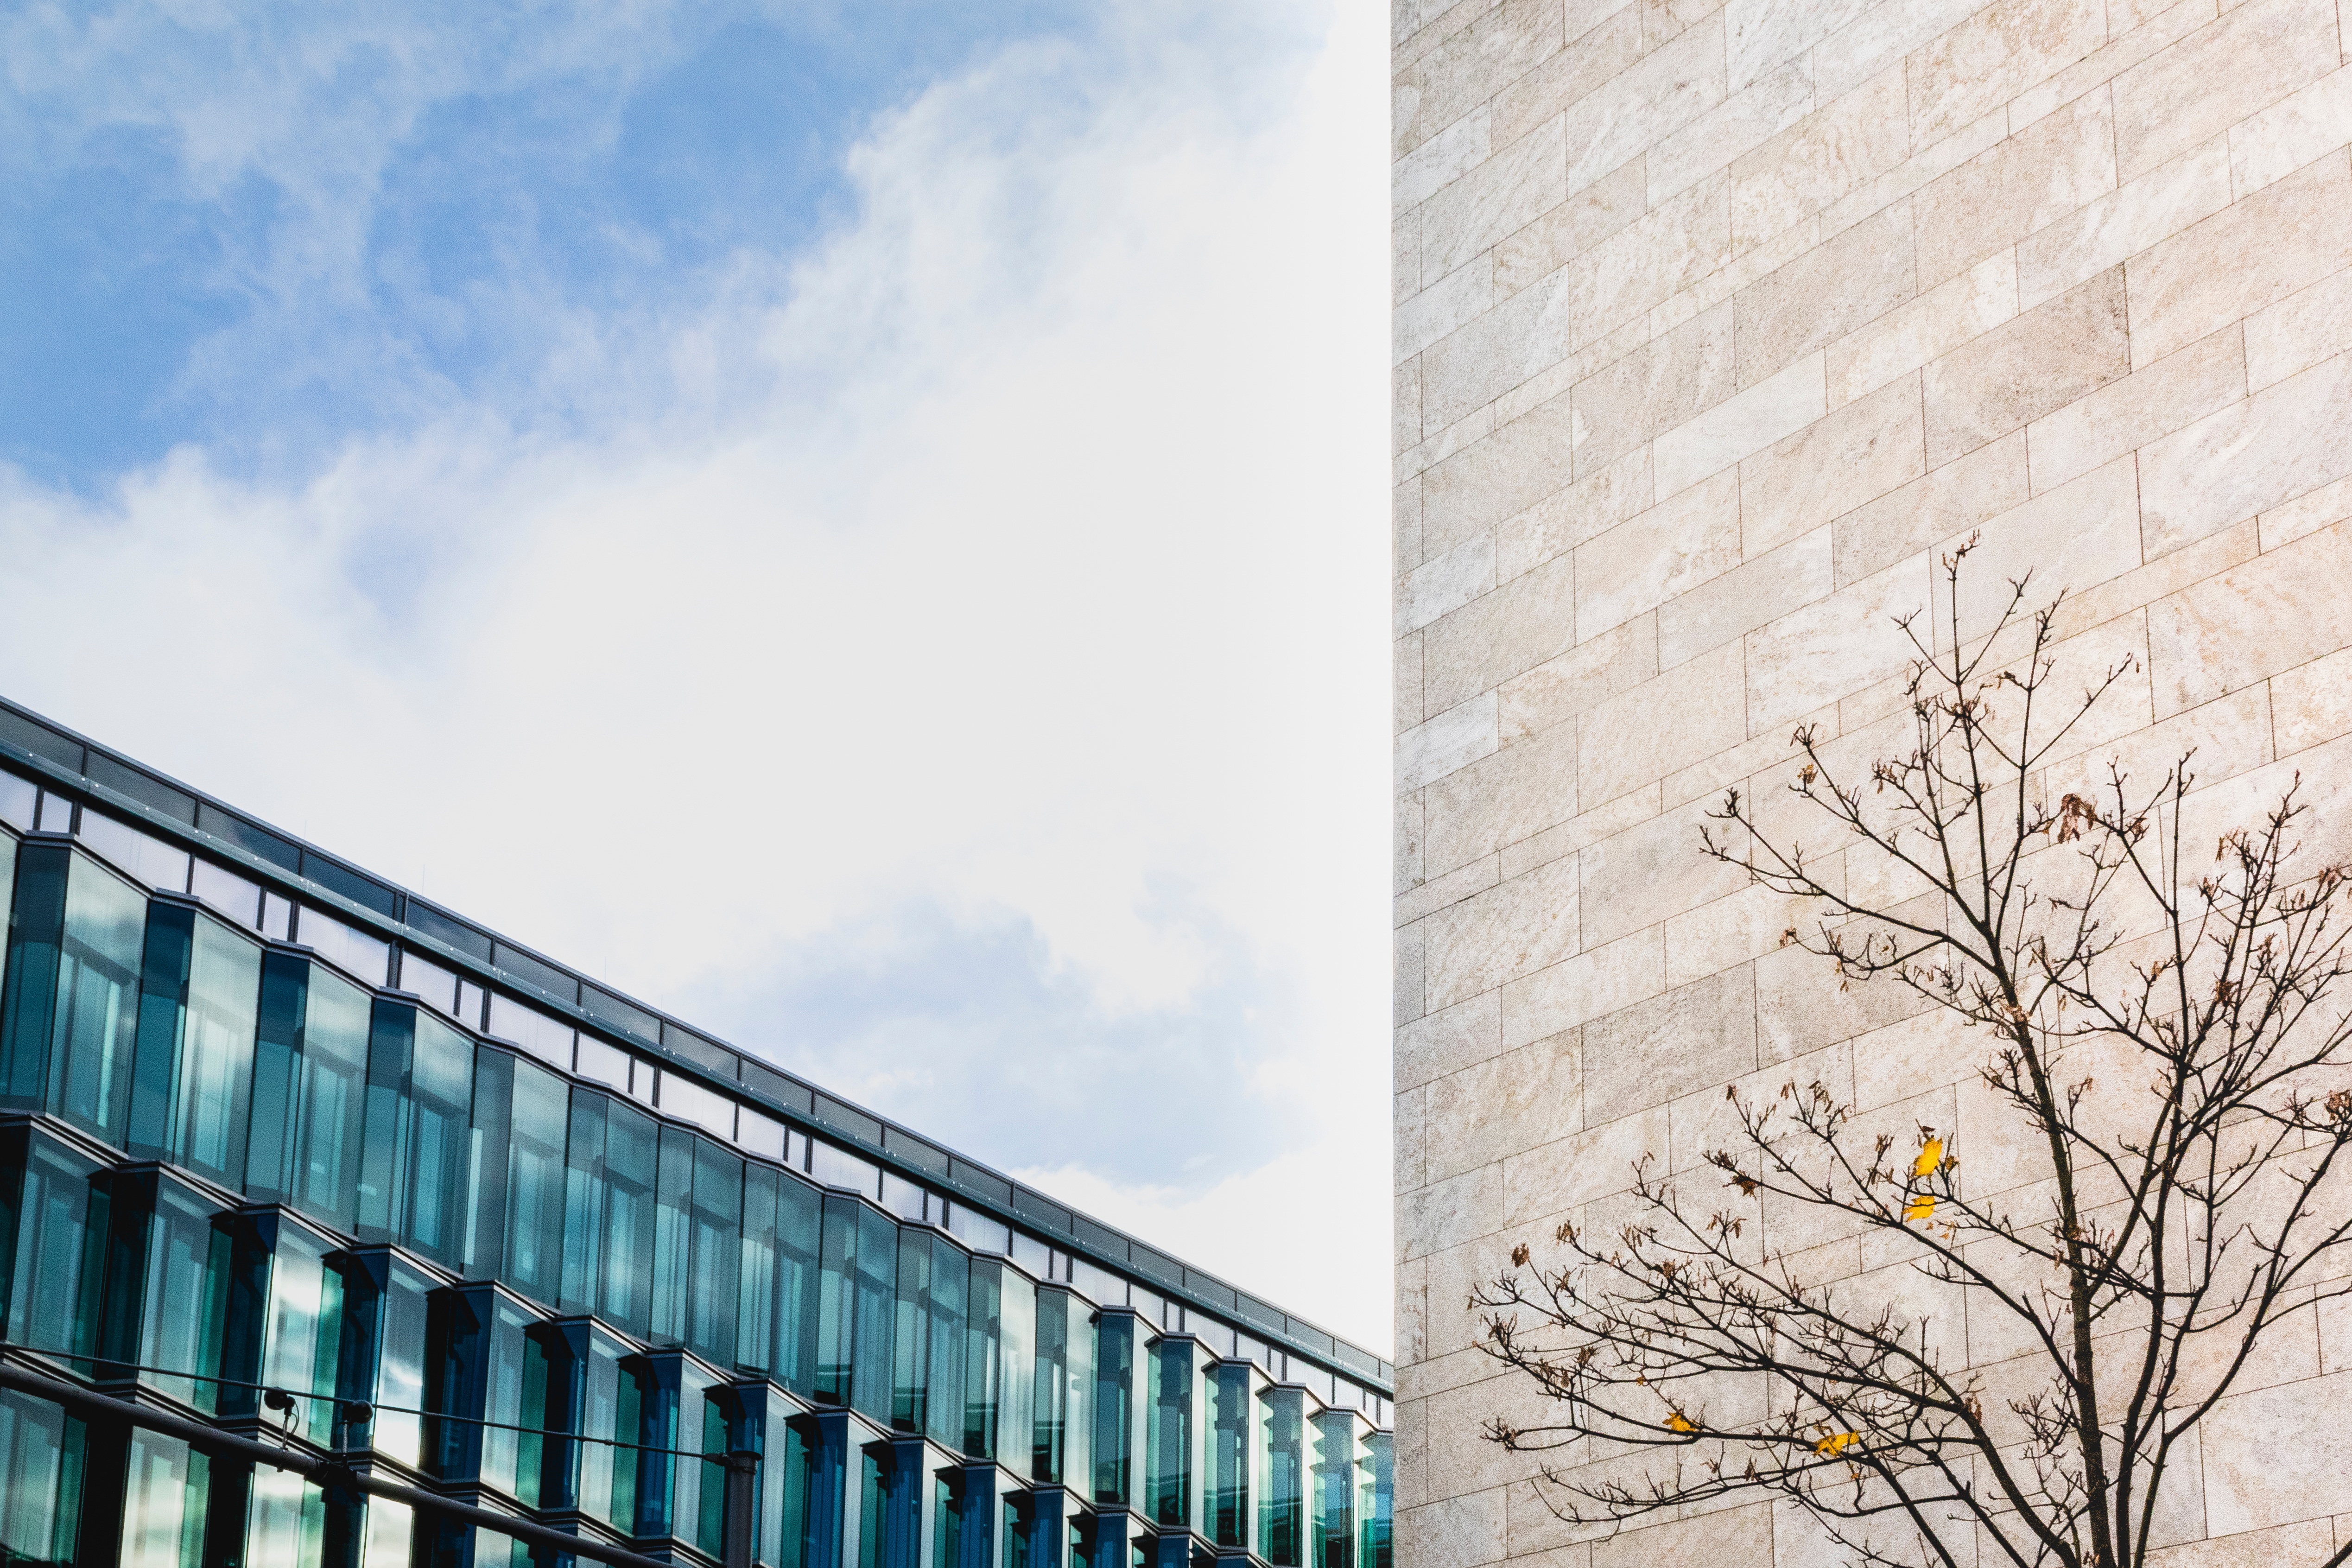
architecture, house, skyscraper, wall, facade, blue, tower block